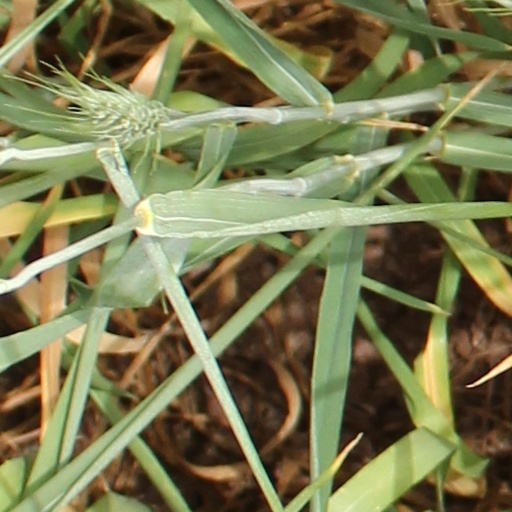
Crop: wheat